Robert Ward Tate

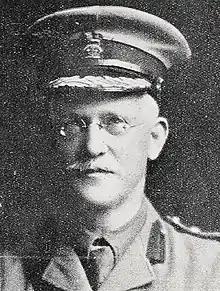
Robert Ward Tate

Colonel Robert Ward Tate (1864 – 28 December 1938) was the First Civil Administrator of Samoa (then Western Samoa) from 28 January 1919 to 16 March 1923, succeeding Robert Logan.